Transport in Somerset

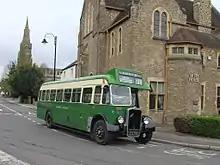
A preserved Southern National bus (built in 1951) in Taunton

In 1905 the Great Western Railway started a steam bus service from Highbridge railway station to Burnham-on-Sea and Cheddar. The following year a number of services were tried that radiated from Bridgwater, but all had been withdrawn by the end of 1911.